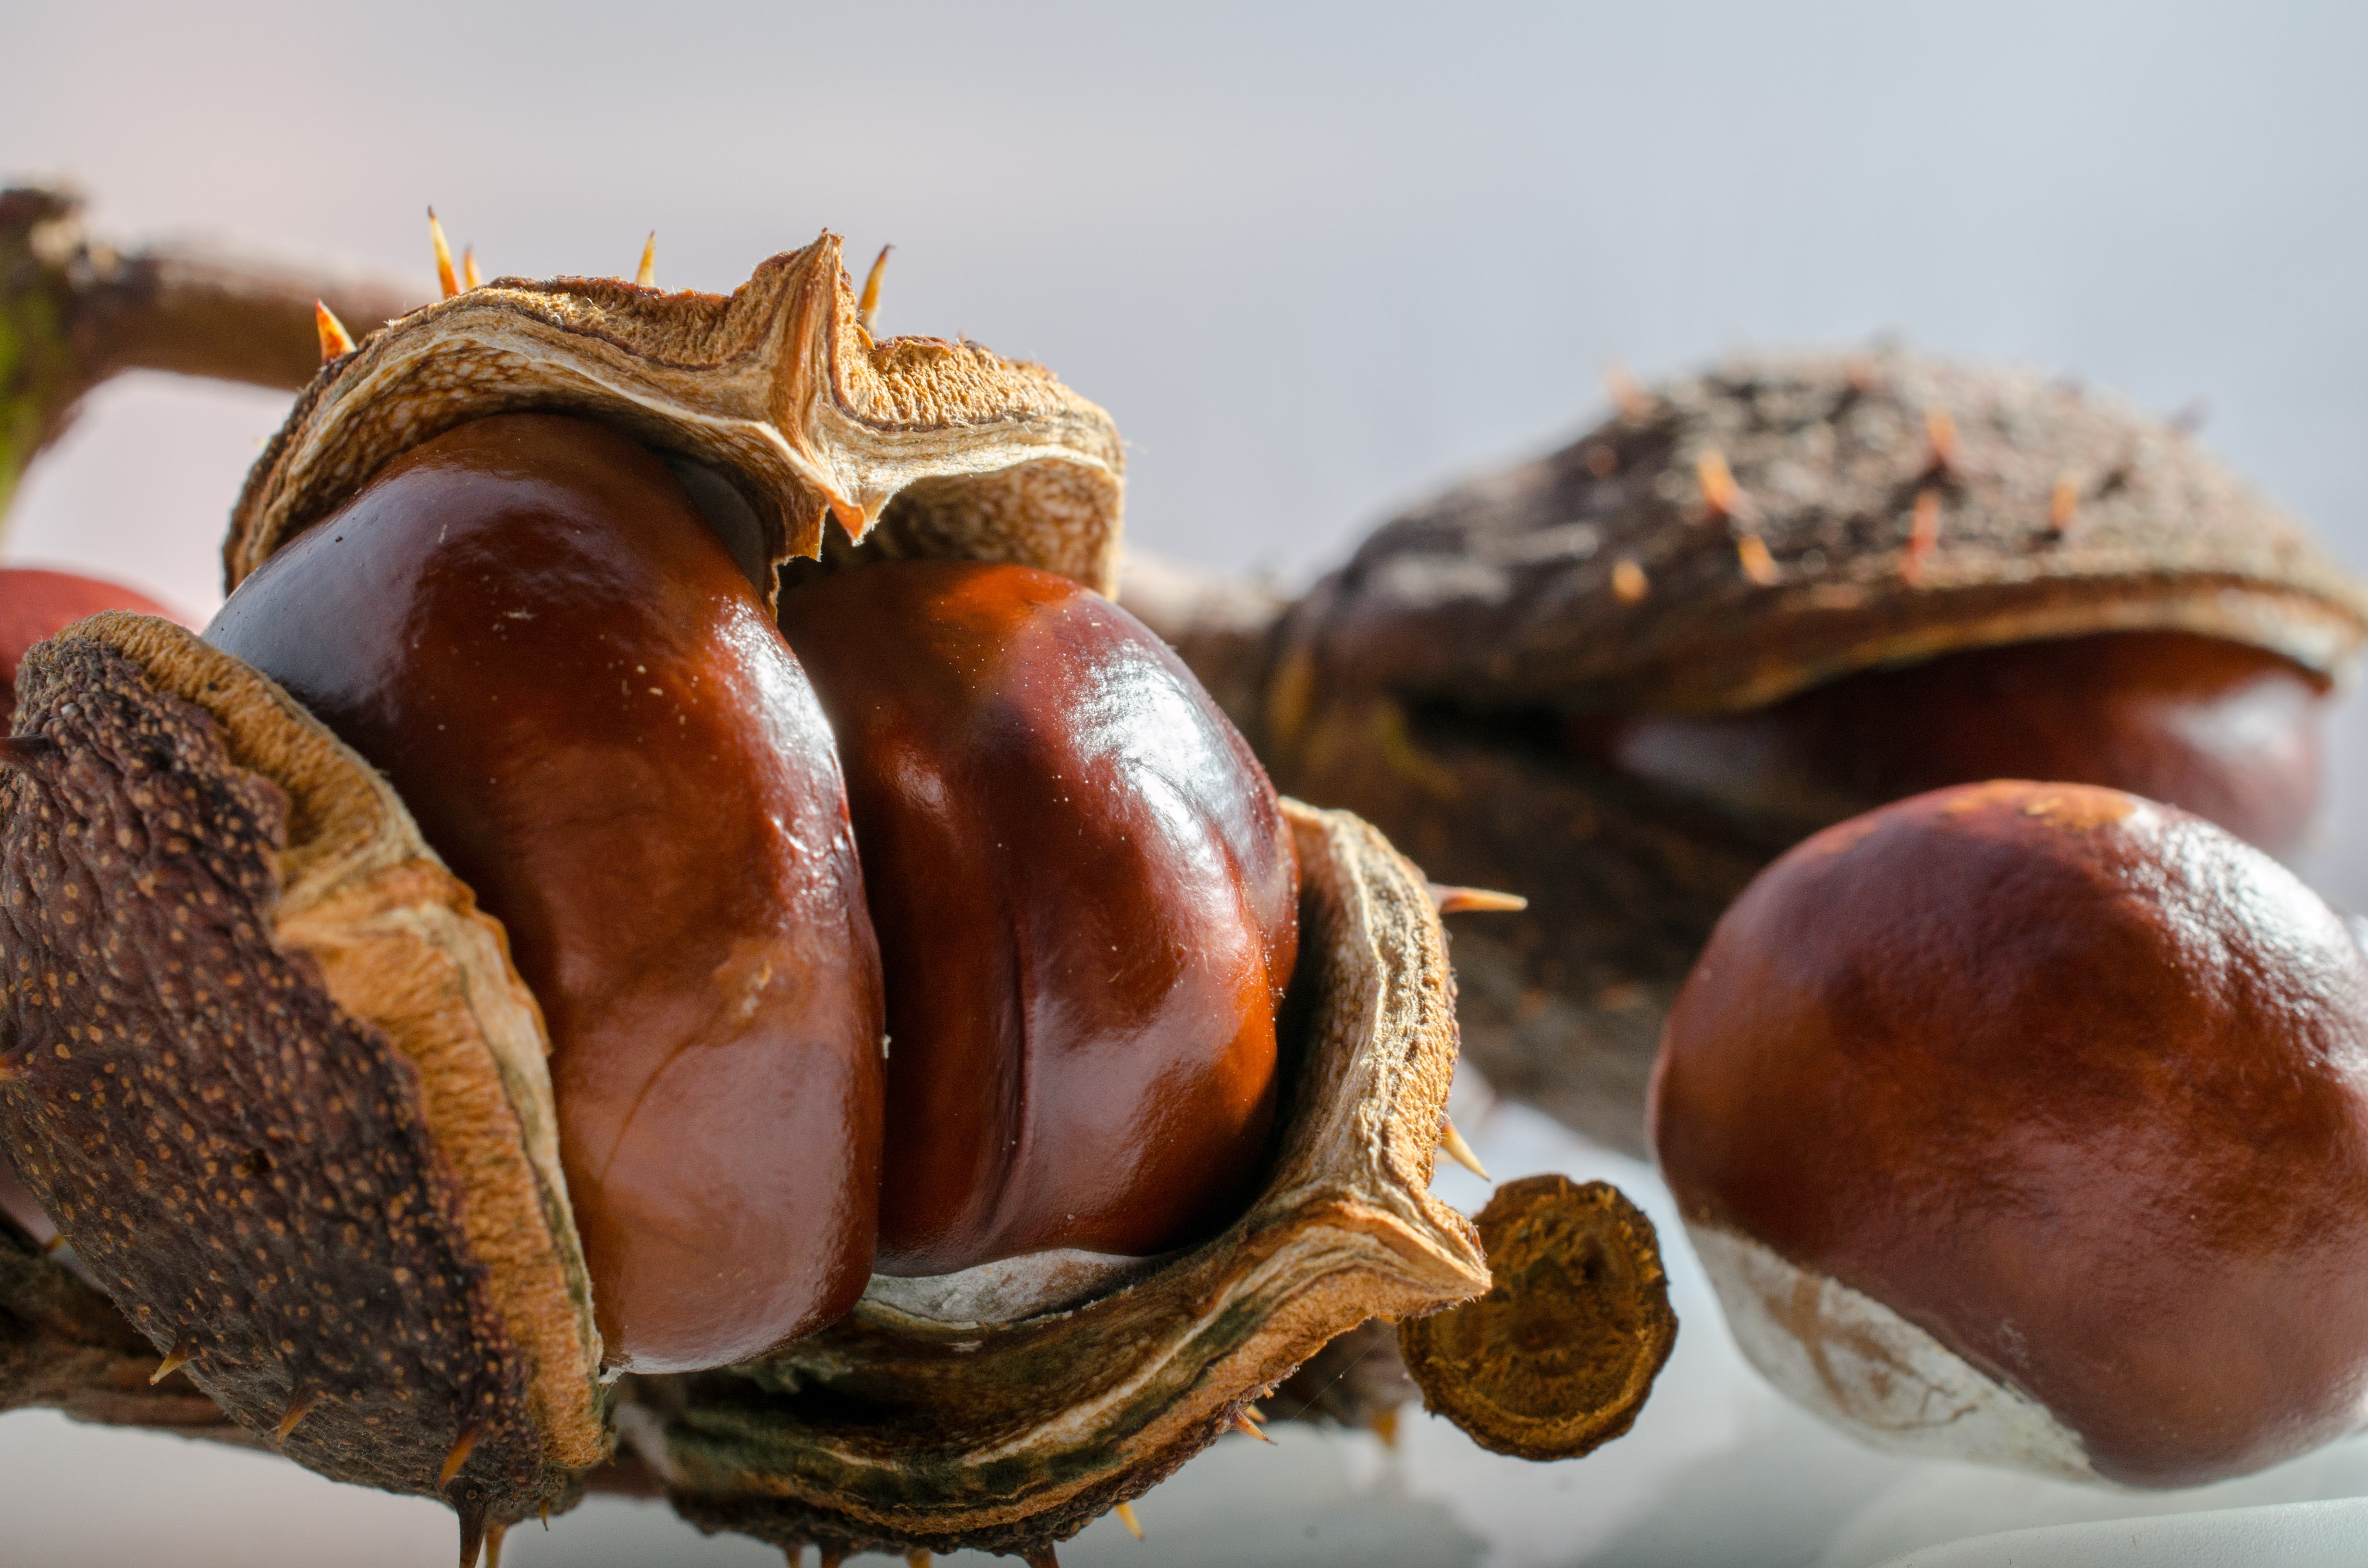
wood, food, produce, crop, autumn, mushroom, cradle, close up, fungus, bolete, auriculariales, chestnut, agaricus, macro photography, horse chestnut, oyster mushroom, edible mushroom, shiitake, medicinal mushroom, agaricomycetes, agaricaceae, penny bun, auriculariaceae, auricularia, lingzhi mushroom